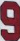
Number: 9